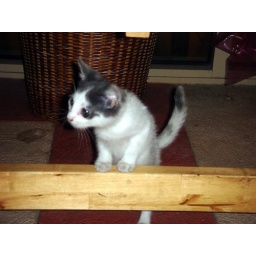
saw a cat wandering around the sidewalk